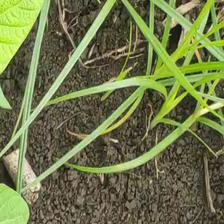
Weed species: Lavhala_(Cyperus_Rotundus)